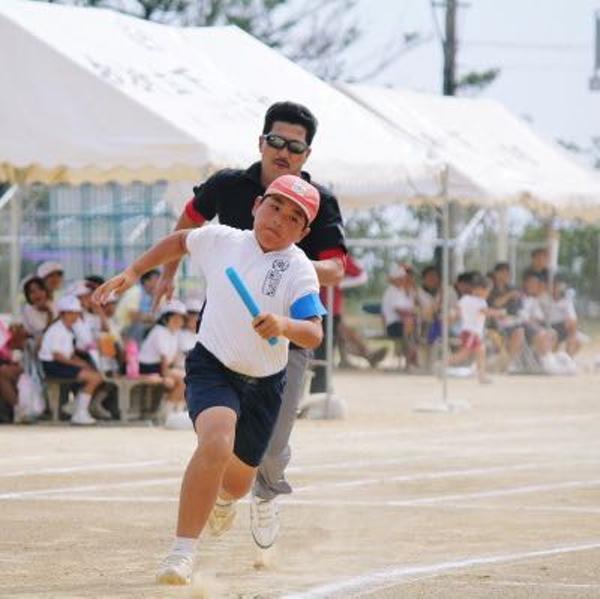
回答: 放送「赤組も山ロ組も頑張って下さい」